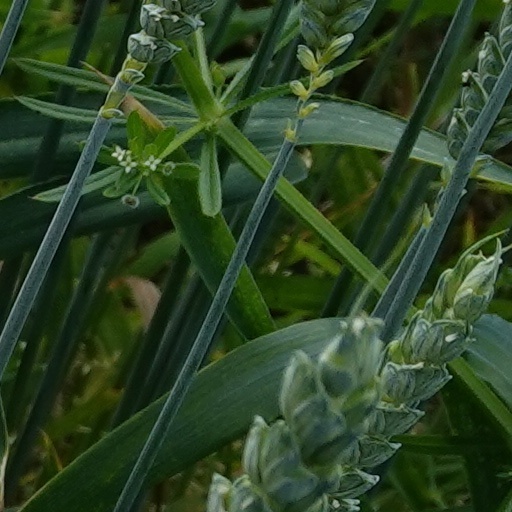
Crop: wheat